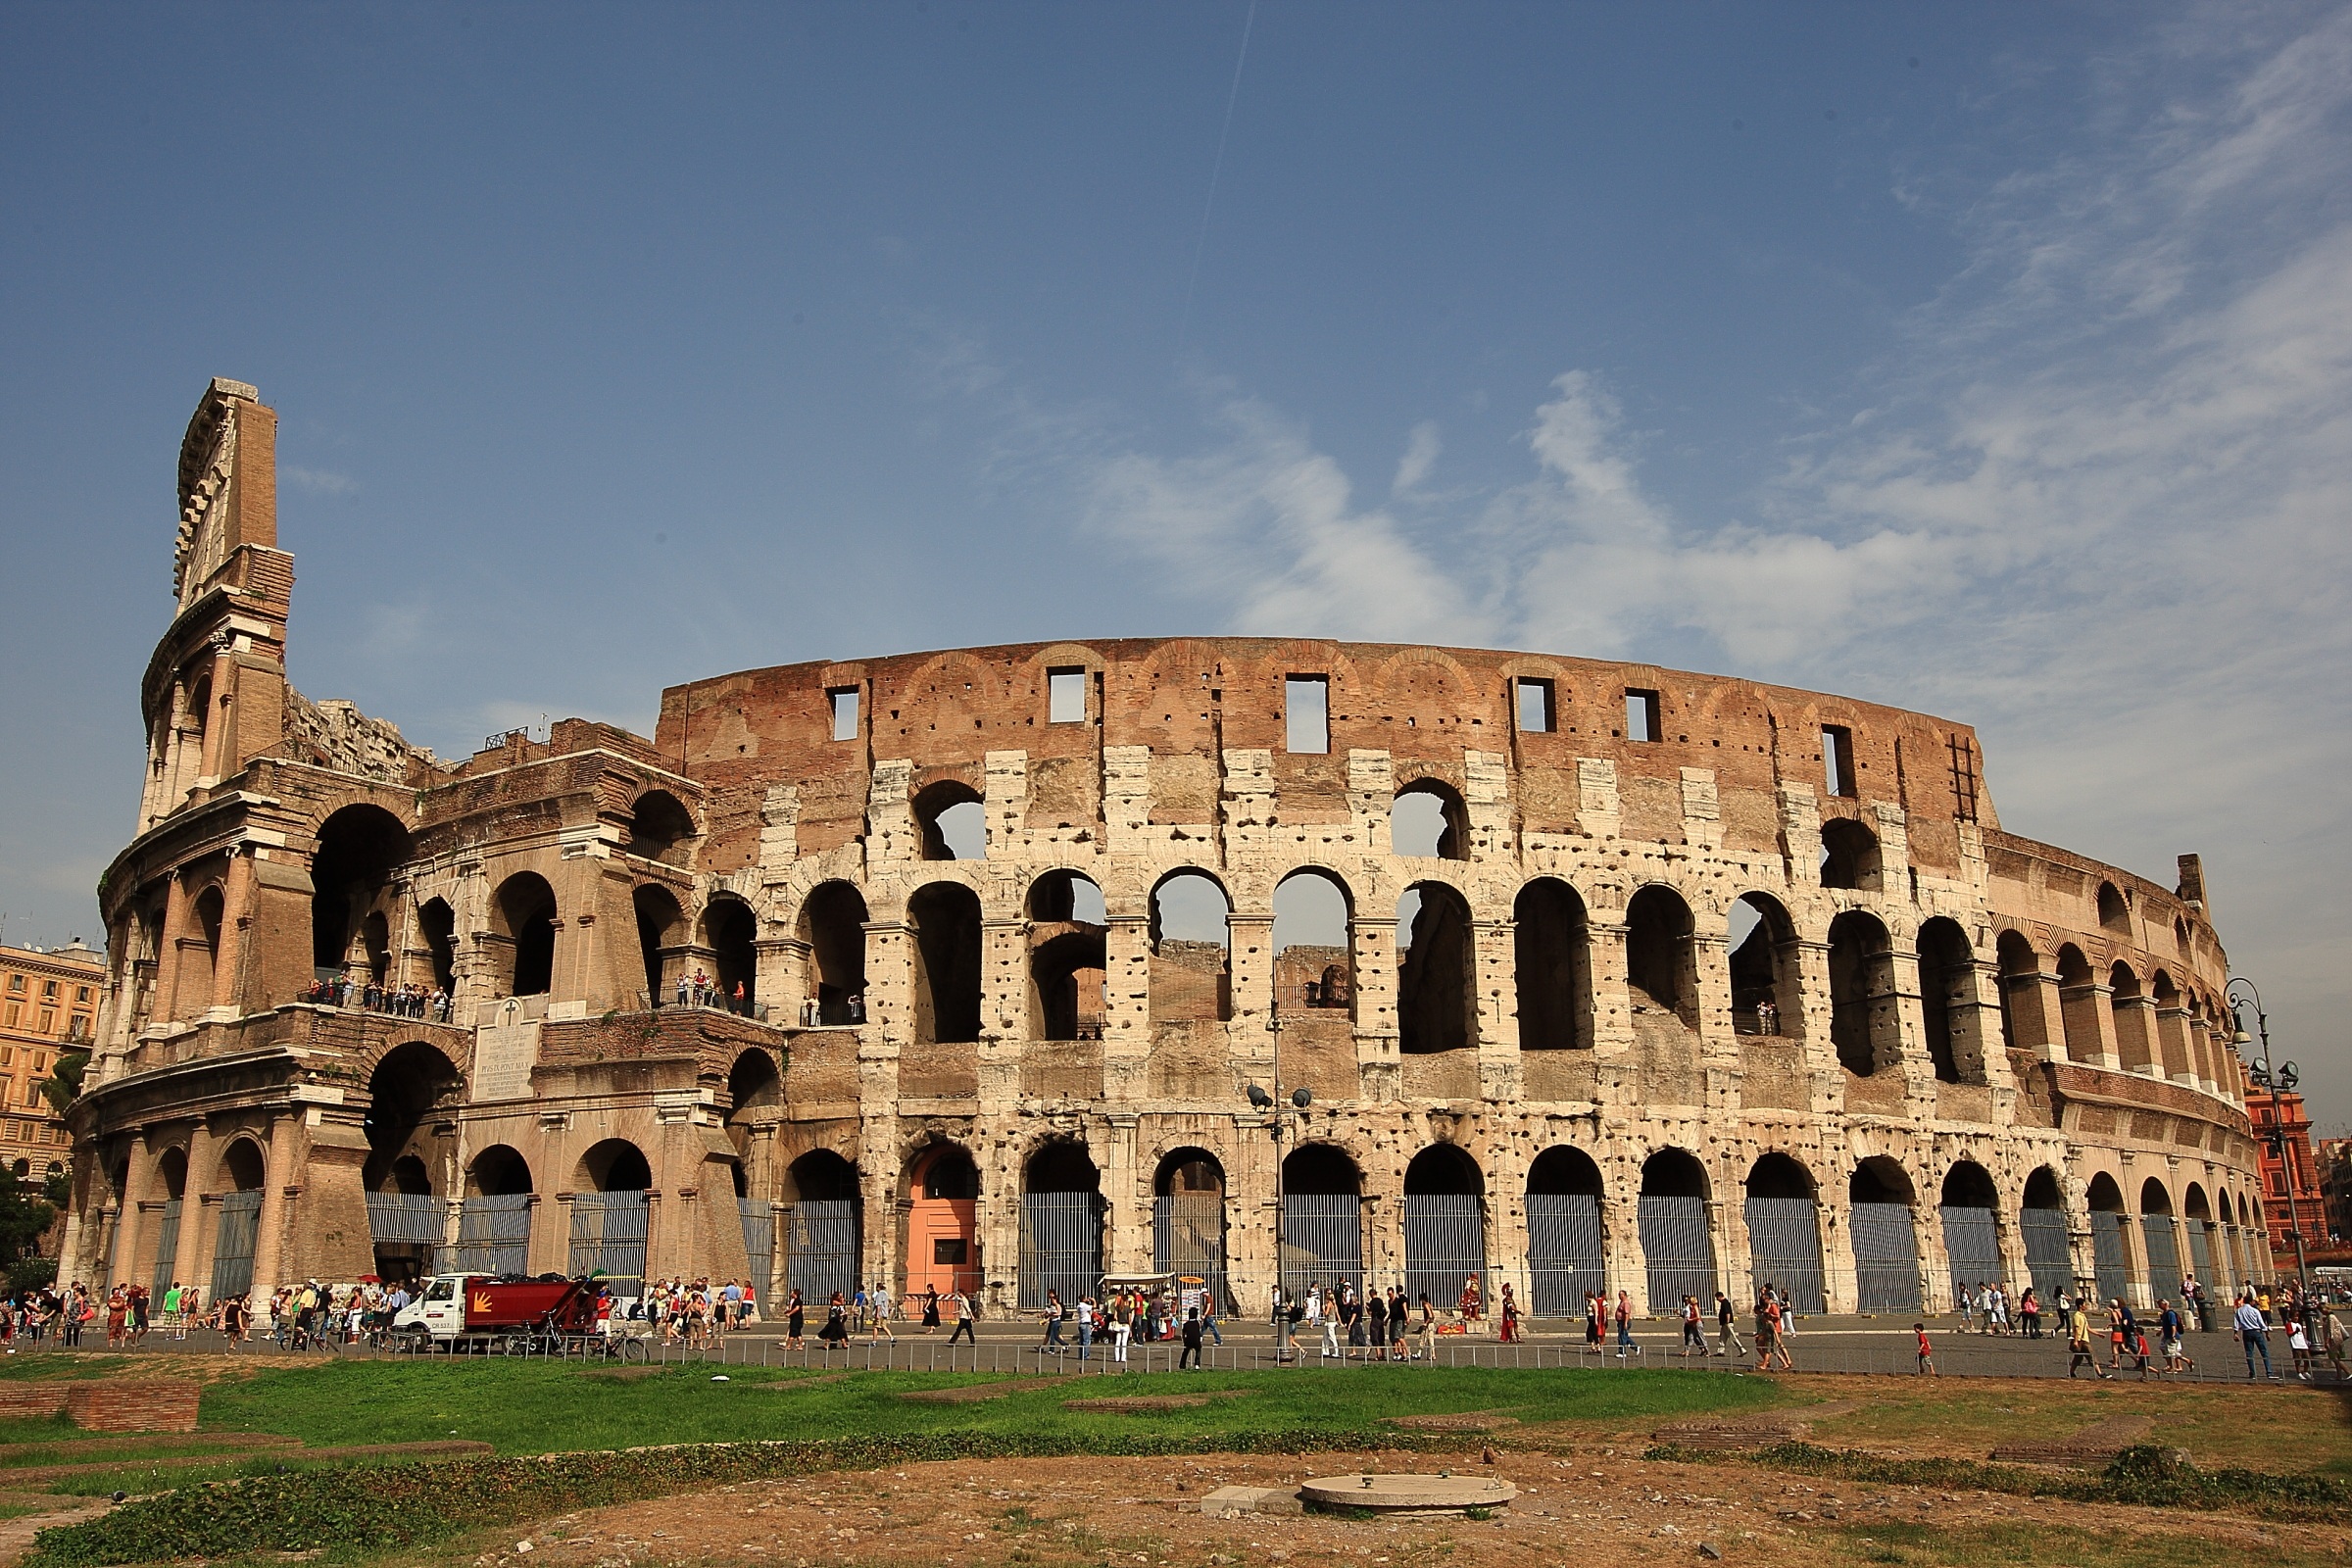
architecture, structure, palace, landmark, italy, fortification, amphitheatre, ruins, roman, ancient rome, historic site, ancient history, the colosseum, human settlement, ancient roman architecture